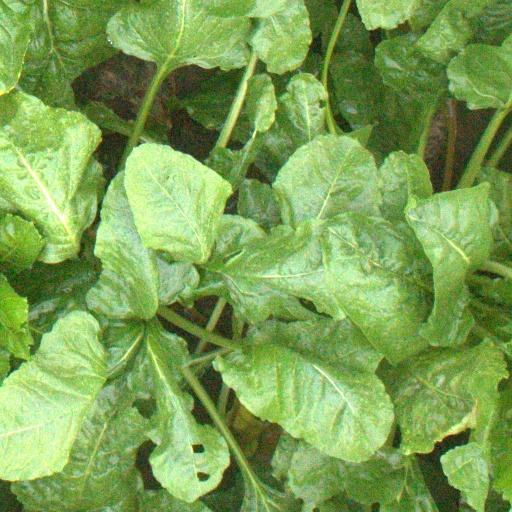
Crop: sugar beet